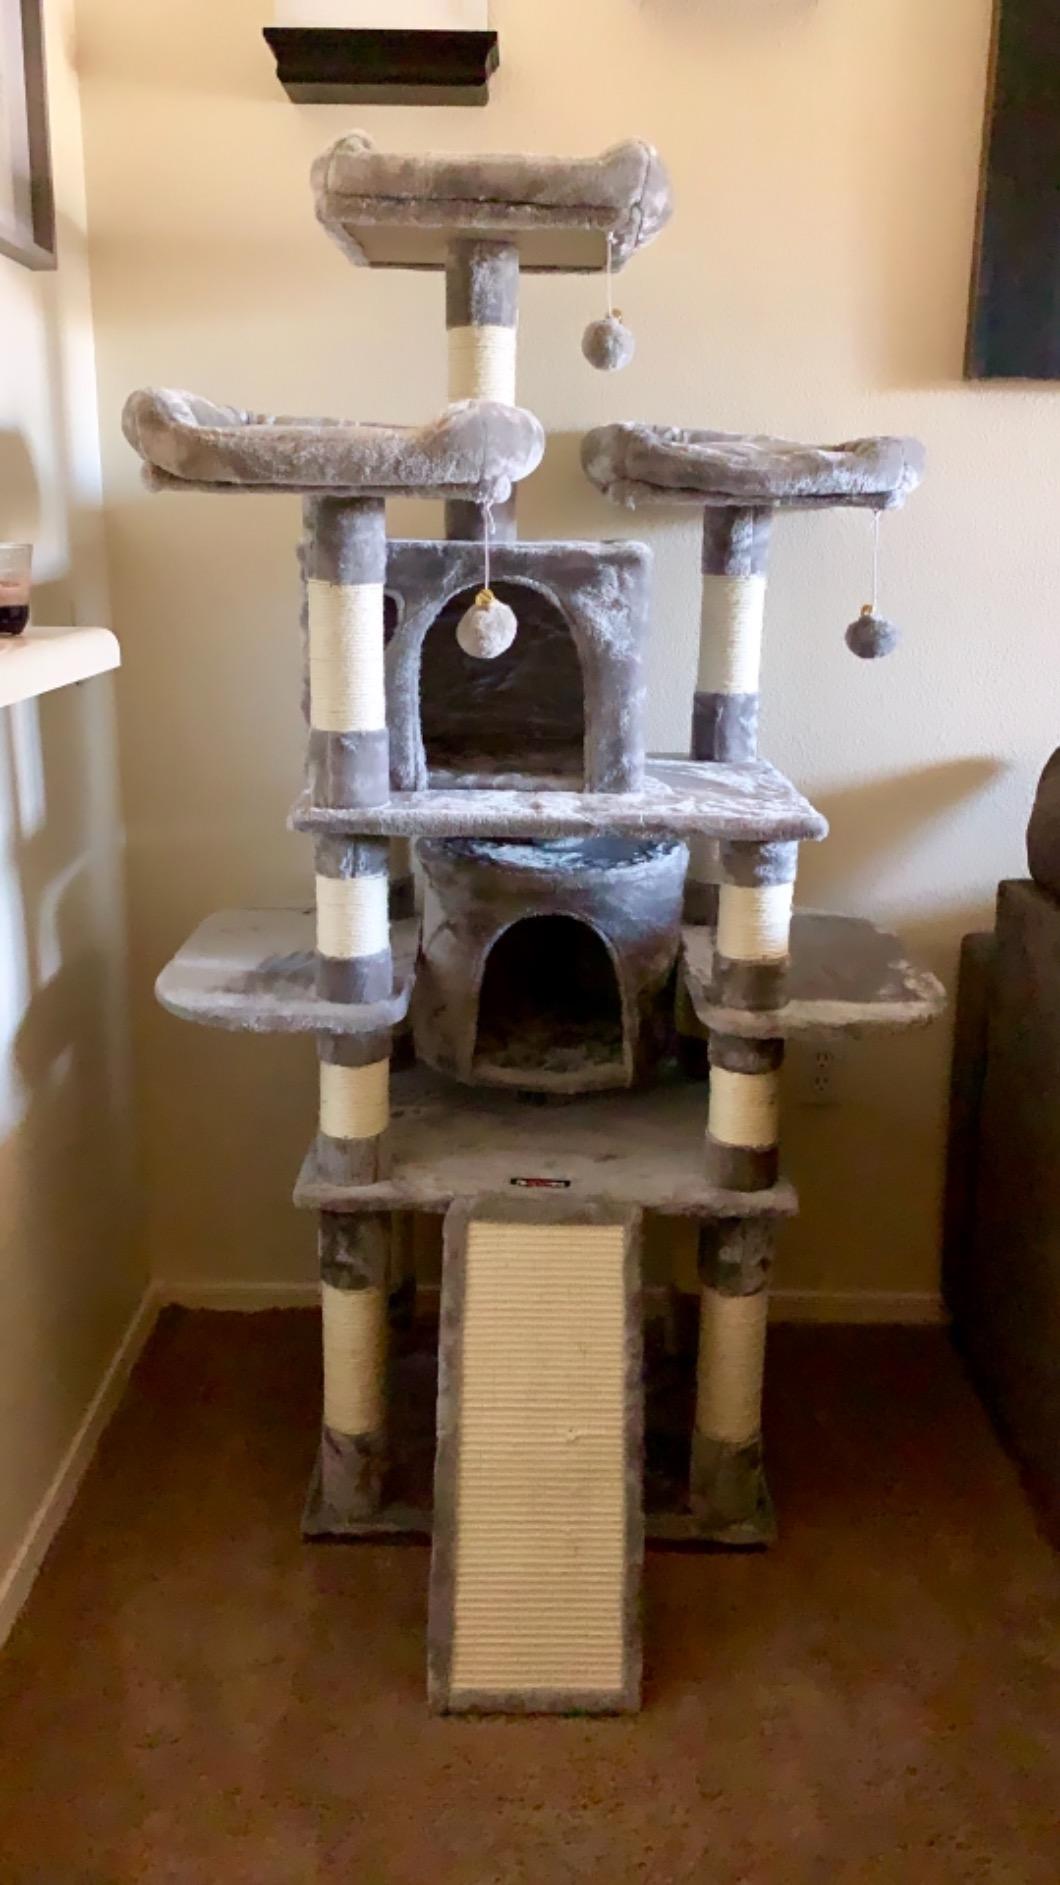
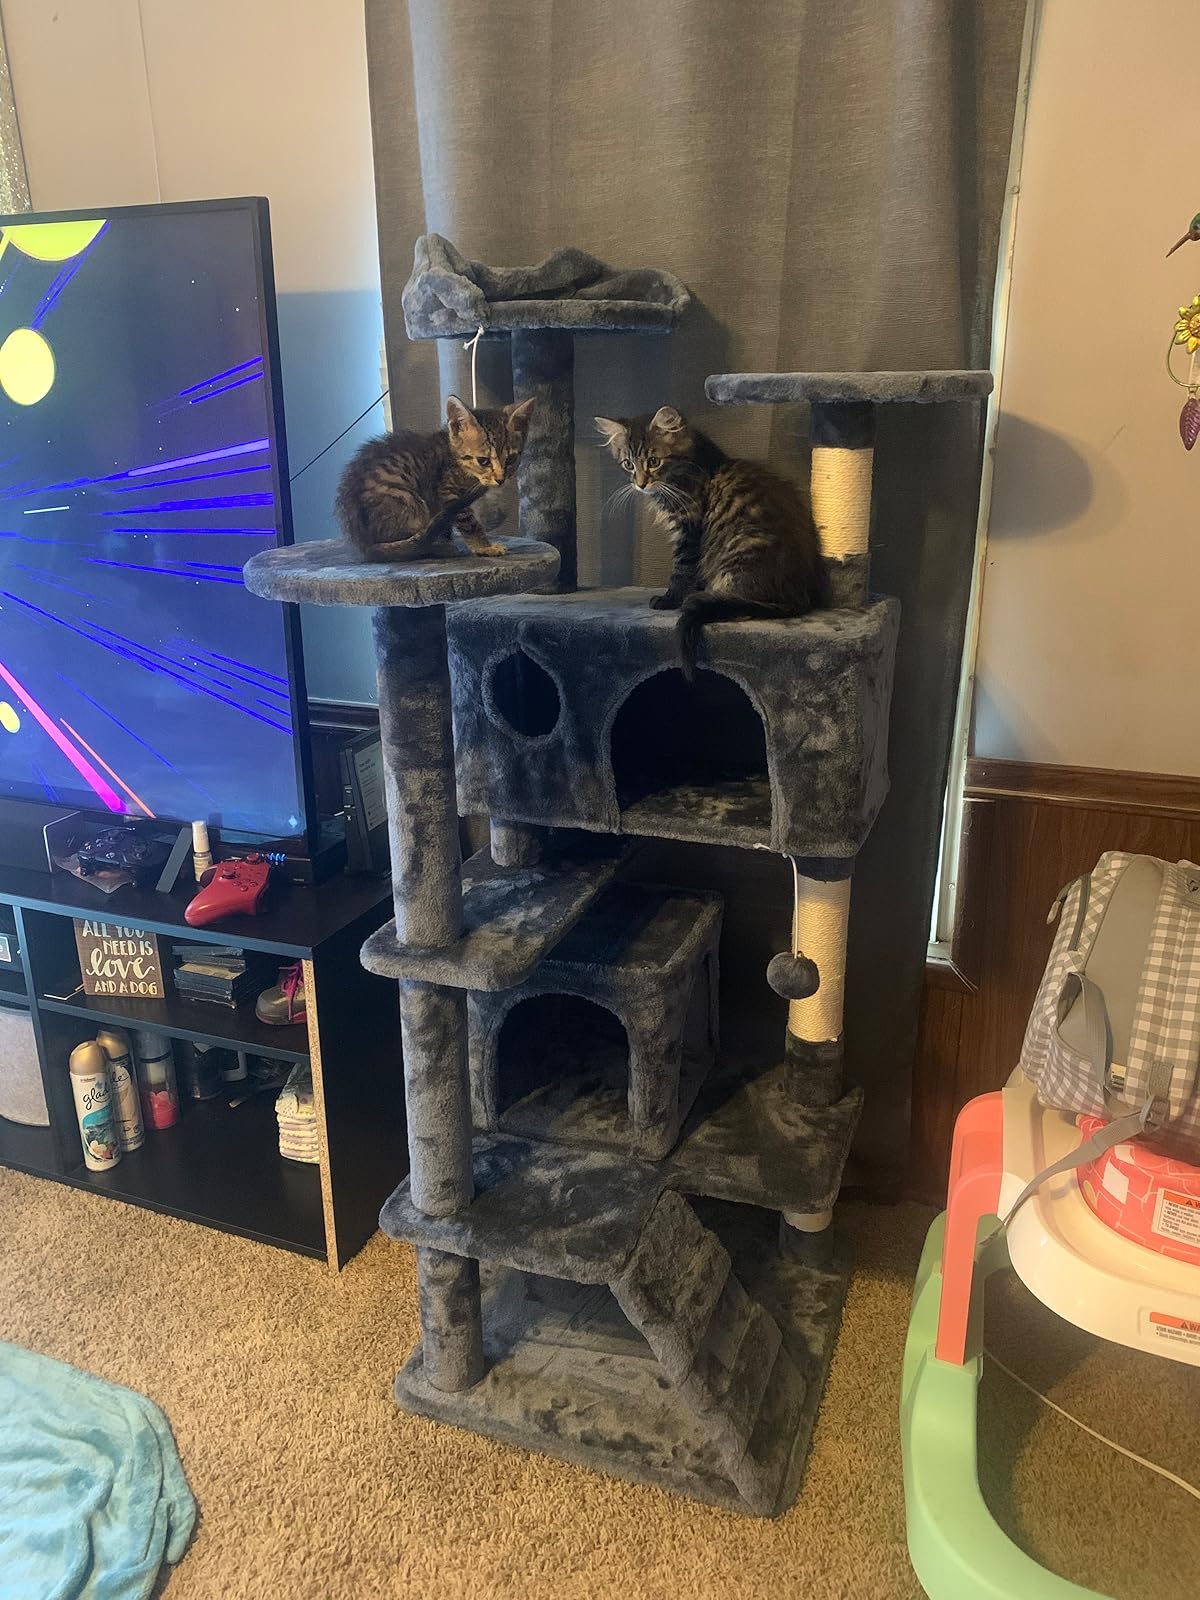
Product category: items_cat tree
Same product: no